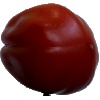
Label: Tomato Heart 1